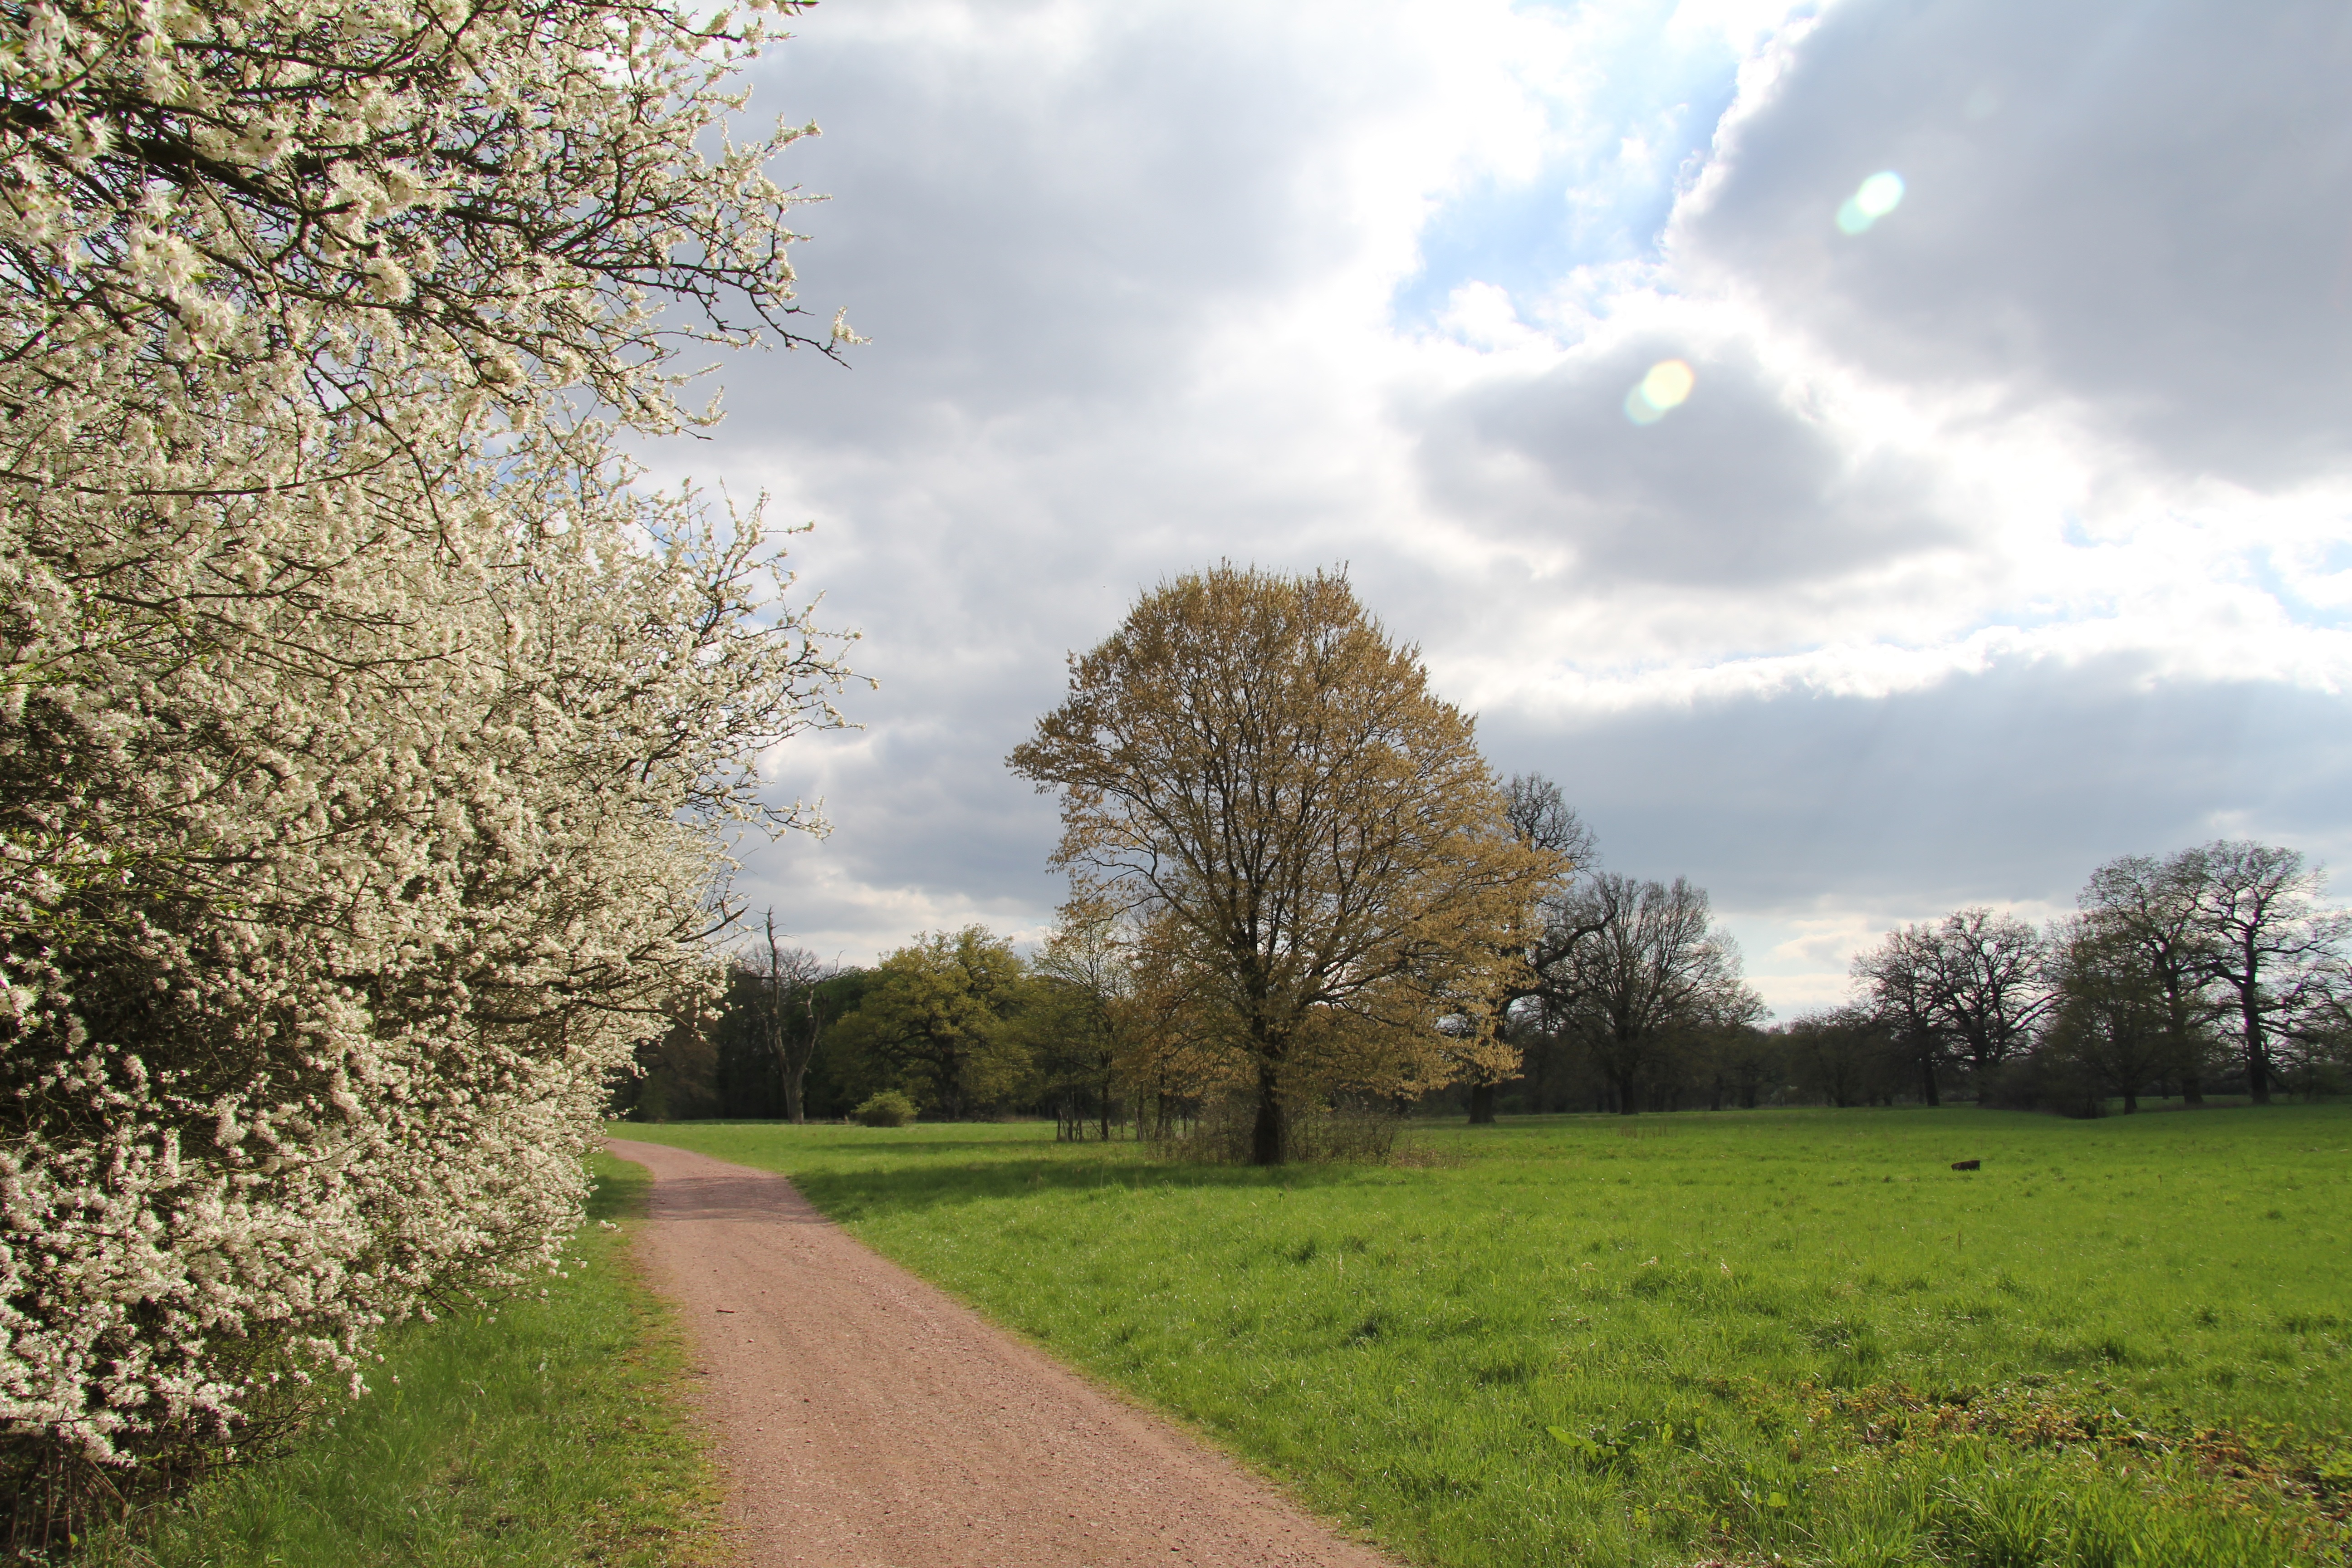
landscape, tree, nature, grass, blossom, plant, sky, sun, road, field, farm, lawn, meadow, sunlight, morning, hill, flower, autumn, park, clouds, shrub, woodland, rural area, grass family, woody plant